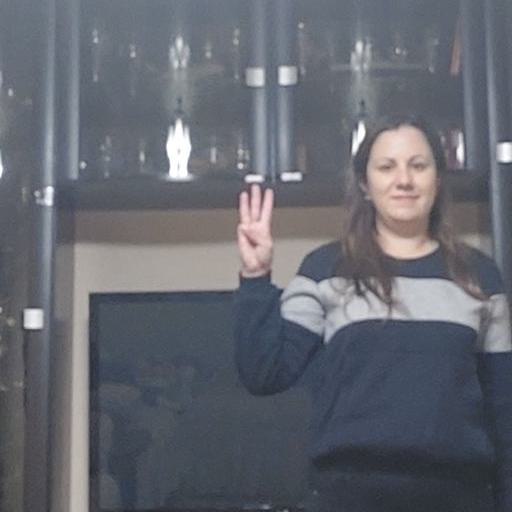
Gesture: three